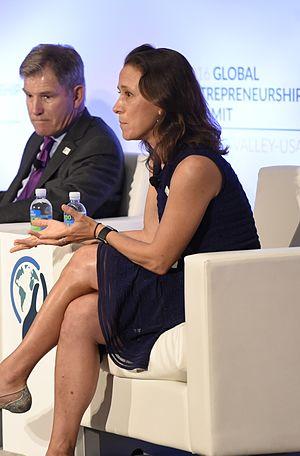
Anne E. Wojcicki, née le 28 juillet 1973, est une scientifique américaine, spécialiste en biotechnologies et en génomique. Elle est une personnalité du monde des affaires, elle est la cofondatrice du site 23andMe.